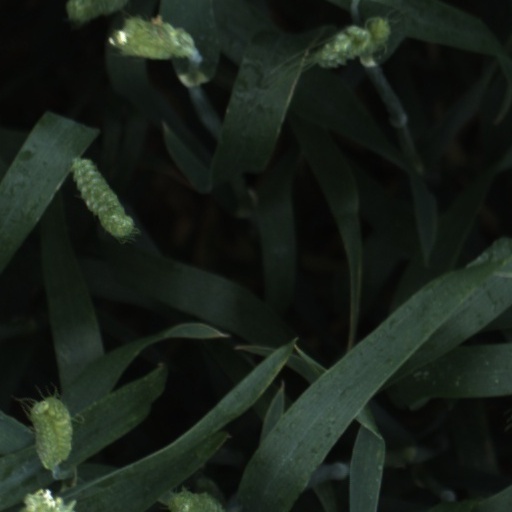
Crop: wheat